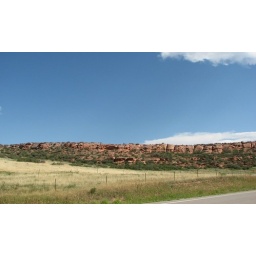
This rocky red wall is part of a large formation near Gage Hill, Larimer County, Colorado.